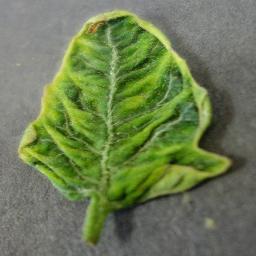
Label: Tomato___Tomato_Yellow_Leaf_Curl_Virus